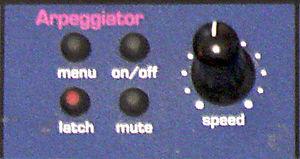
Un arpégiateur est un outil présent dans certains synthétiseurs permettant d’exécuter un arpège à partir d'un accord plaqué sur le clavier.